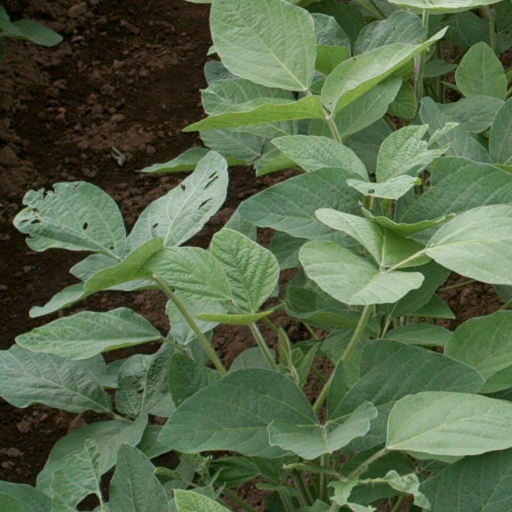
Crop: soybean